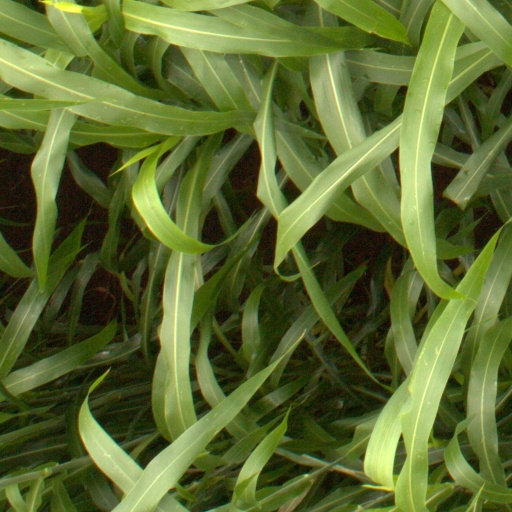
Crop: sorghum